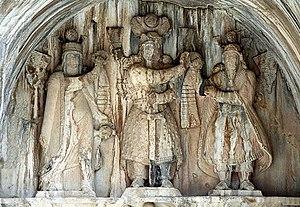
Taq-e Bostan est un site sassanide des IVᵉ et VIᵉ siècles, comprenant deux grottes sculptées et un bas-relief, à côté d'une source. Il est situé au pied d'une montagne de la chaîne du Zagros à la sortie de Kermanshah.